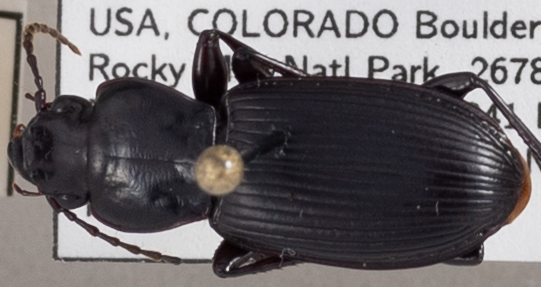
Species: Pterostichus protractus
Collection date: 2022-08-30
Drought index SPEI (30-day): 0.582
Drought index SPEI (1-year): -1.28
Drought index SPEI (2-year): -0.62